Peru–Yale University dispute

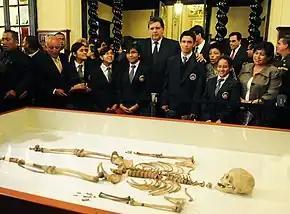
Inca human remains were among the first artifacts in Yale's collection to be repatriated to Peru, arriving in the first of three shipments between March 2011 and November 2012.

The Peru–Yale University dispute was a century-long conflict between the government of Peru and Yale University about the rightful ownership of Inca human remains and artifacts from Machu Picchu, an ancient Inca site high in the Peruvian Andes active c. 1420–1532. In the several years following his re-discovery of Machu Picchu in 1911, Yale explorer Hiram Bingham III removed thousands of objects – including pottery, stone tools, and human bones – from the archaeological site and brought them to New Haven, Connecticut. The circumstances of these transfers were disputed, with some, including Bingham, claiming that Yale agreed to borrow the artifacts for a period of 18 months to conduct studies. Peru attempted to regain the collection in the 1920s, but Yale resisted. Tensions rose between 2006 and 2010 with a lawsuit, activism by Peruvians and Yale alumni, and a plea to then–U.S. President Barack Obama by then–Peruvian President Alan Garcia. On November 19, 2010, Peru and Yale reached an agreement that the remains and artifacts would be returned. In early 2011, Yale and University of Cusco (UNSAAC) signed a further agreement that the two institutions would partner to create a museum and research center in Cusco. The museum, the Museo Machu Picchu, was opened to the public in November 2011. The collection is regarded by experts to be among the most valuable collections of Inca artifacts.